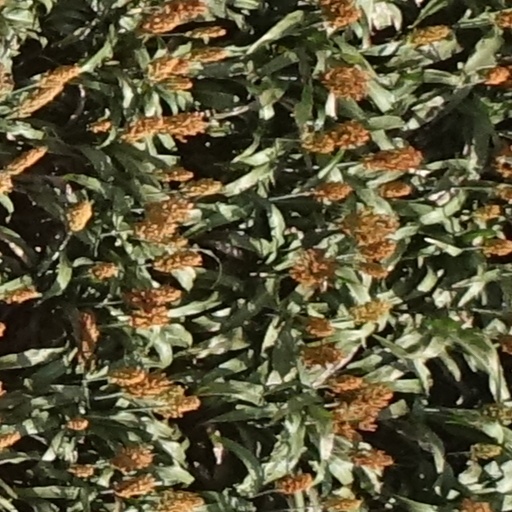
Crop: sorghum